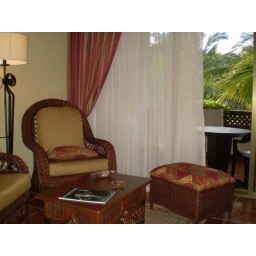
Grand Occidental Punta Cana room in building #13. 2nd floor